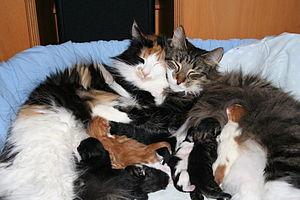
Une chatterie est un lieu où sont élevés les chats de race.
Le norvégien, également appelé chat des forêts norvégiennes ou norsk skogkatt, est une race de chat à poil mi-long originaire de Norvège. Ce chat de grande taille est caractérisé par sa fourrure à poils mi-longs très épaisse et son allure sauvage. D'apparence puissante, sa tête est caractérisée par son profil rectiligne et son menton fort.